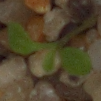
Label: shepherds_purse